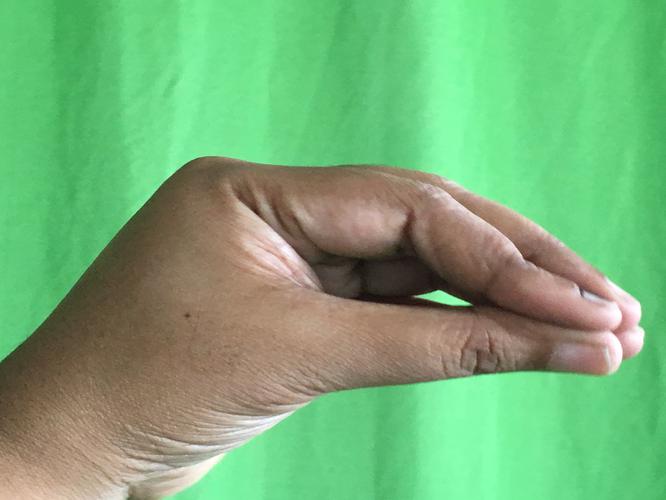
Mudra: Mukulam
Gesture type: single_hand